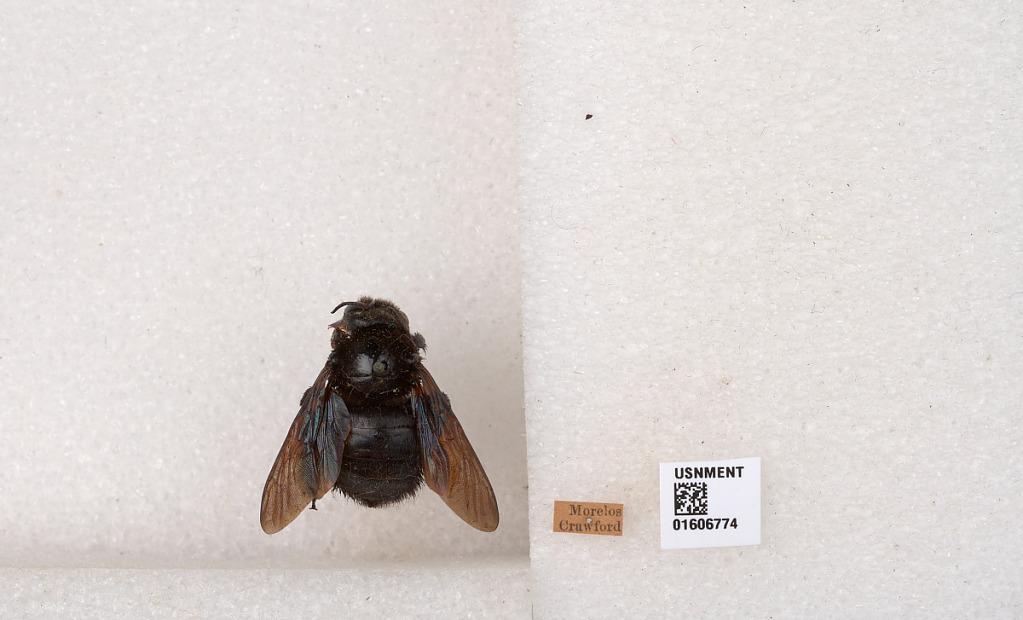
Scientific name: Xylocopa (Neoxylocopa) brasilianorum (Linnaeus)
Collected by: Crawford
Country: Mexico
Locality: Morelos